2015 Las Vegas Bowl

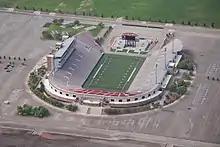
Sam Boyd Stadium in Whitney, Nevada, hosted the Las Vegas Bowl.

The 2015 Las Vegas Bowl was a post-season American college football bowl game played on December 19, 2015, at Sam Boyd Stadium in the Las Vegas suburb of Whitney, Nevada. The 24th edition of the Las Vegas Bowl featured the BYU Cougars against the Utah Utes, earning the game the moniker the Holy War in Sin City (named for the "Holy War" rivalry game and the "Sin City" nickname for Las Vegas). The game sold out 24 hours after the matchup was announced. It began at 12:30 p.m. PST and aired on ABC. It was one of the 2015–16 bowl games that concluded the 2015 FBS football season. Sponsored by lubricant manufacturer Royal Purple, it was officially known as the Royal Purple Las Vegas Bowl.